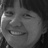
Emotion: happy